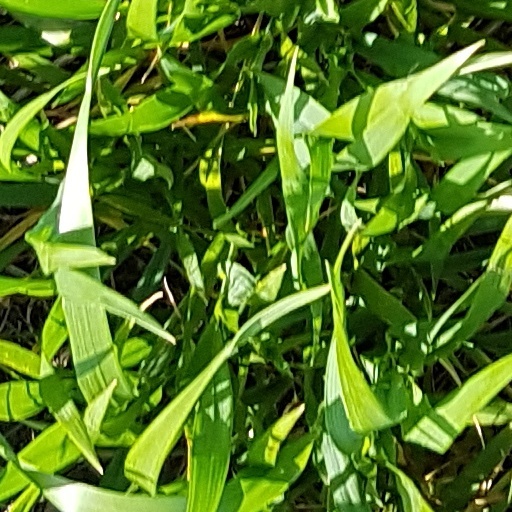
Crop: wheat